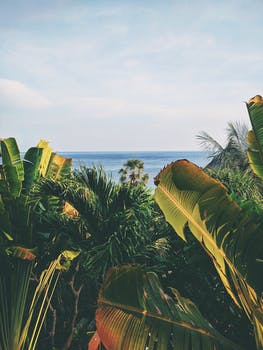
Label: No Watermark